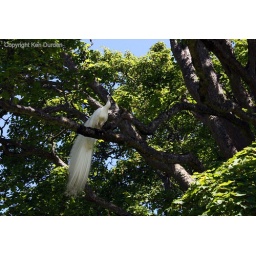
A white peacock in a tree on the grounds of Scone Palace in Scotland.